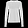
Label: Pullover